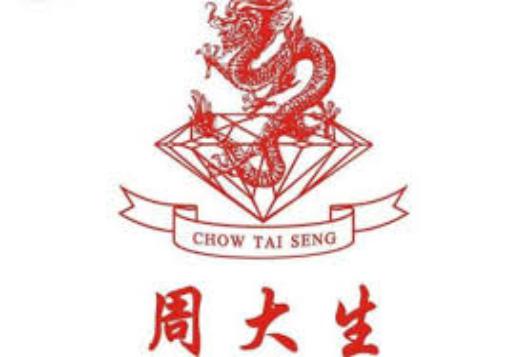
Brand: CHOW TAI SENG-1
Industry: Others